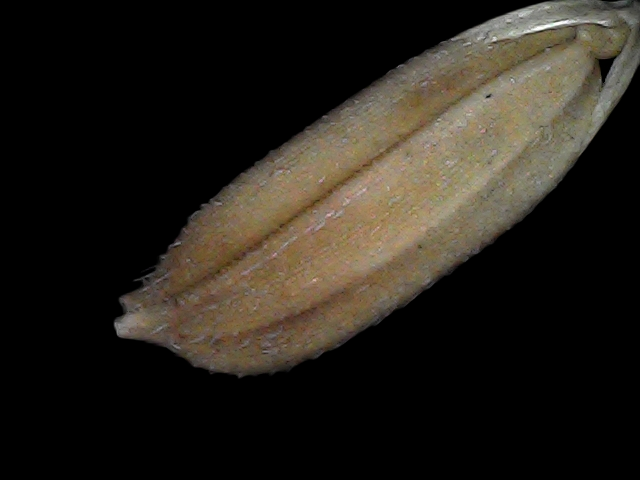
Rice variety: Br22